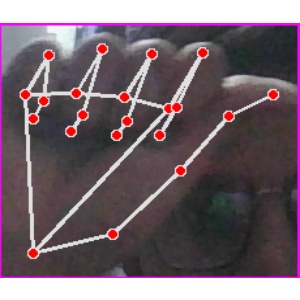
अक्षर: छ